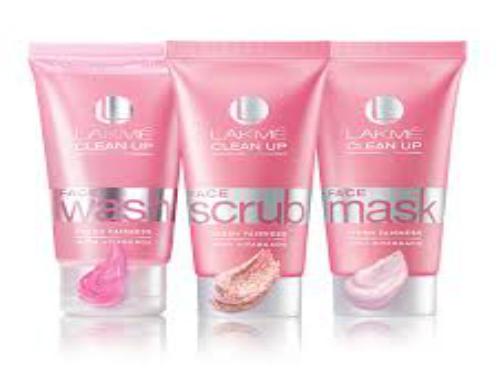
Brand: lakme
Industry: Necessities